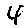
Label: 4